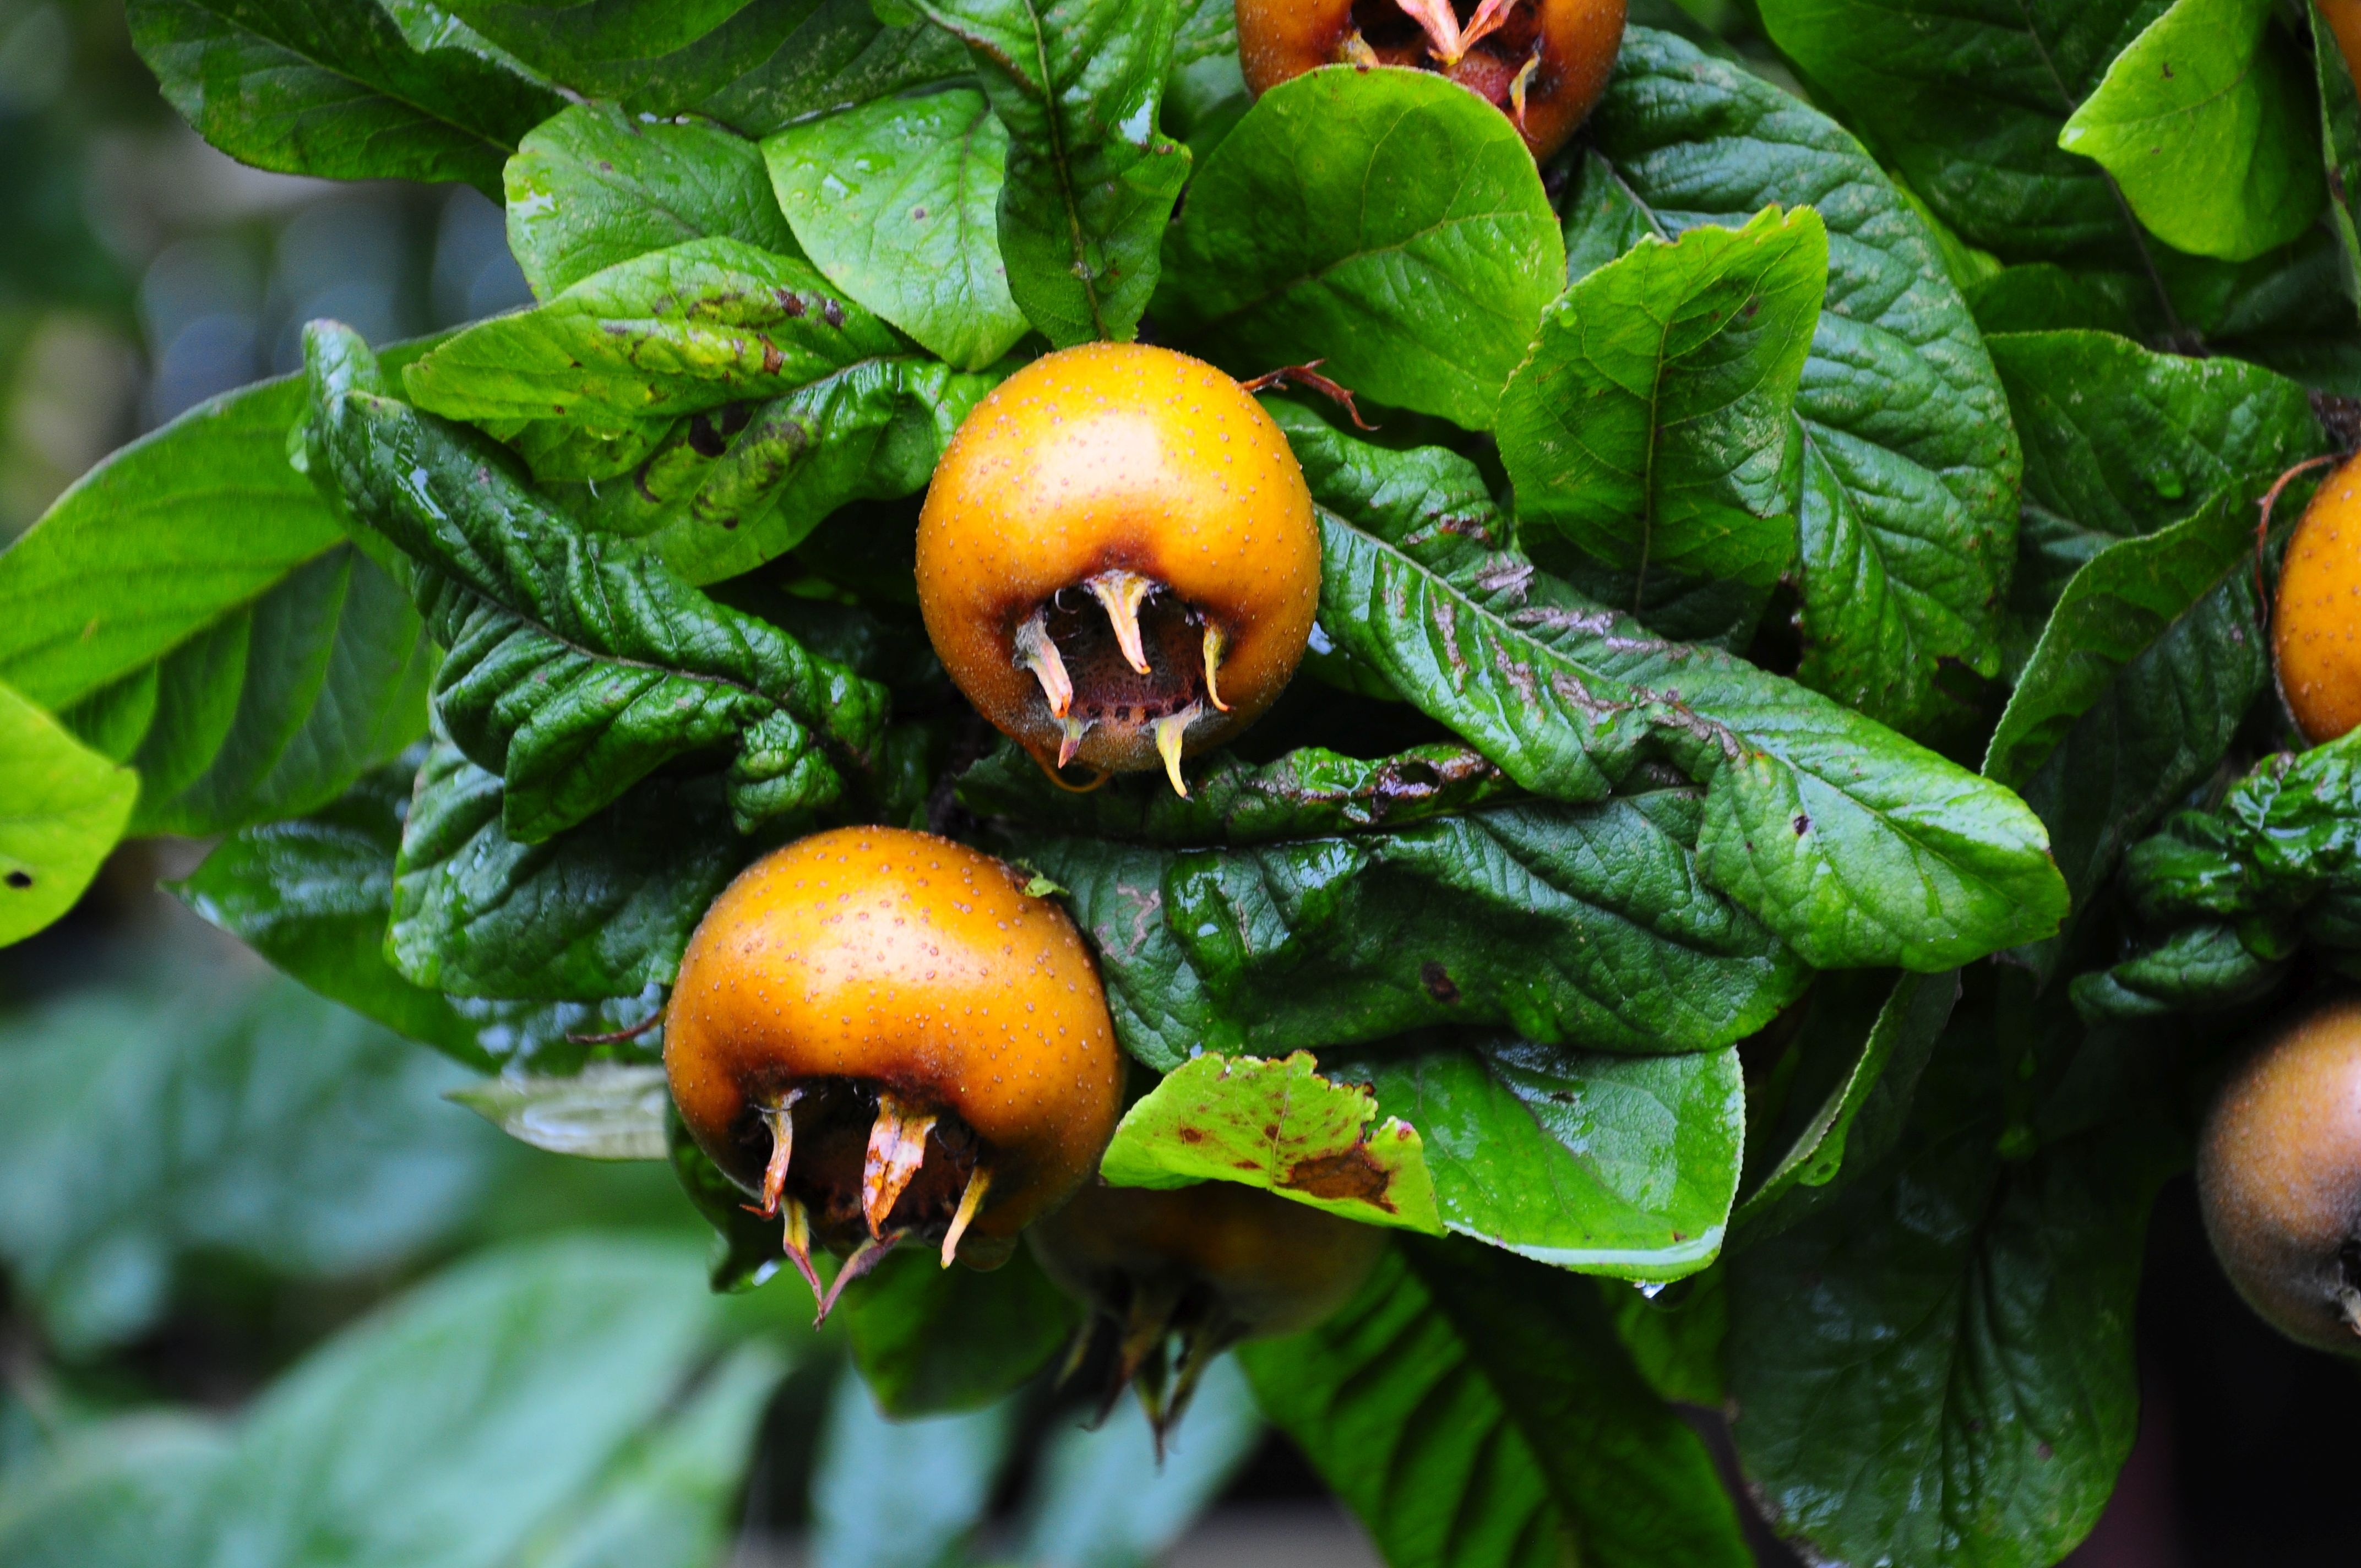
tree, plant, fruit, flower, food, produce, vegetable, leaves, peppers, edible, flowering plant, bitter orange, medlar, land plant